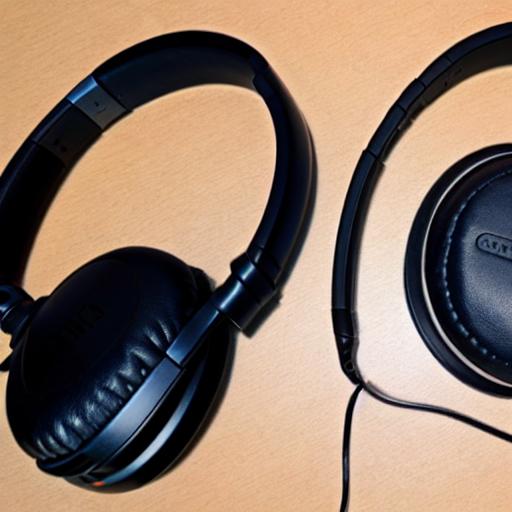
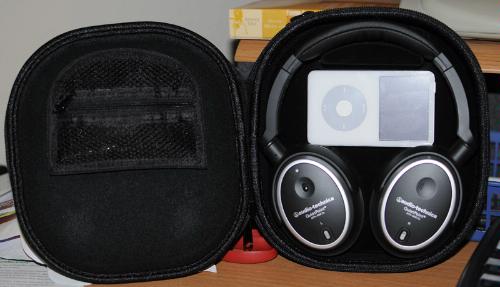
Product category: headphones
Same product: no